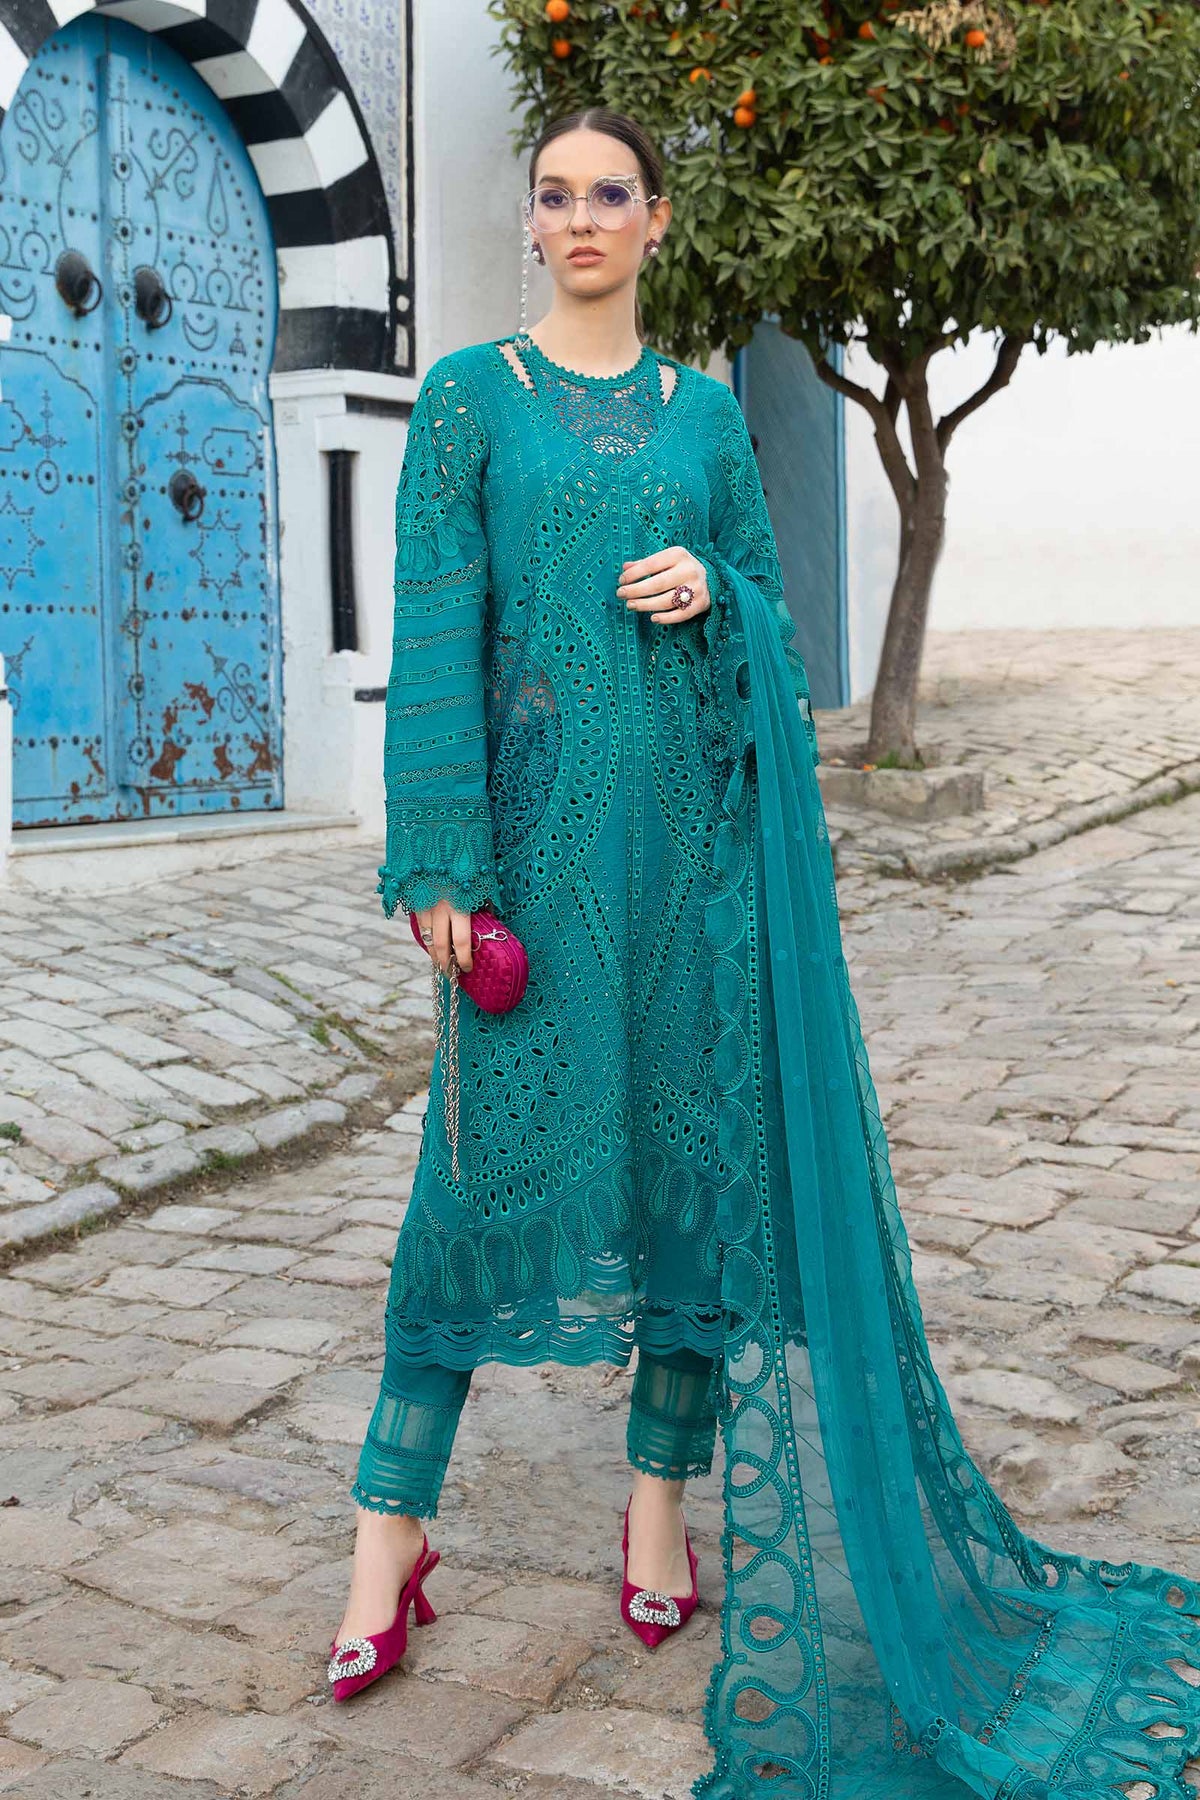
teal embroidered chiffon suit